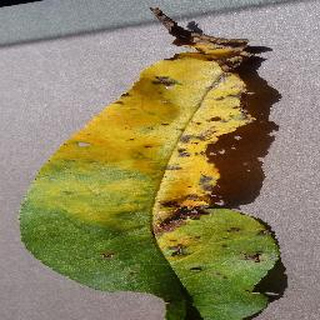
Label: peach_bacterial_spot